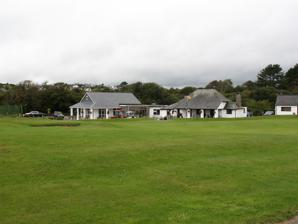
Building: Abersoch Golf Club
Country: United Kingdom
Year built: 1907
Abersoch Golf Club Club information Abersoch Golf Club within Wales Coordinates 52°48′54″N 4°30′16″W / 52.81506°N 4.504432°W / 52.81506; -4.504432 Location Gwynedd , Wales Established Boxing Day 1907 Type Golf Club Total holes 18 Website abersochgolf.co.uk Par 69 Length 5847 yard Abersoch Golf Club ( Welsh : Clwb Golff Abersoch ) is a golf club based just outside Abersoch at Gwynedd , Wales . This 18-hole course has a mixture of both links and parkland. The club was founded on Boxing Day 1907 and designed by Harry Vardon . References